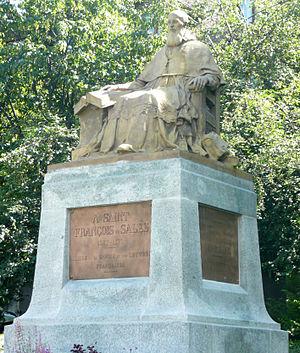
François de Sales, né le 21 août 1567 au château de Sales près de Thorens-Glières en Savoie et décédé le 28 décembre 1622 à Lyon, est un prêtre catholique savoyard. Nommé évêque de Genève, il ne put jamais prendre possession de son siège devenu la « Rome des calvinistes », et resta en résidence à Annecy. Proclamé saint et docteur de l'Église il est liturgiquement commémoré le 24 janvier.
Cet article recense les œuvres d'art dans l'espace public de la Haute-Savoie, en France.